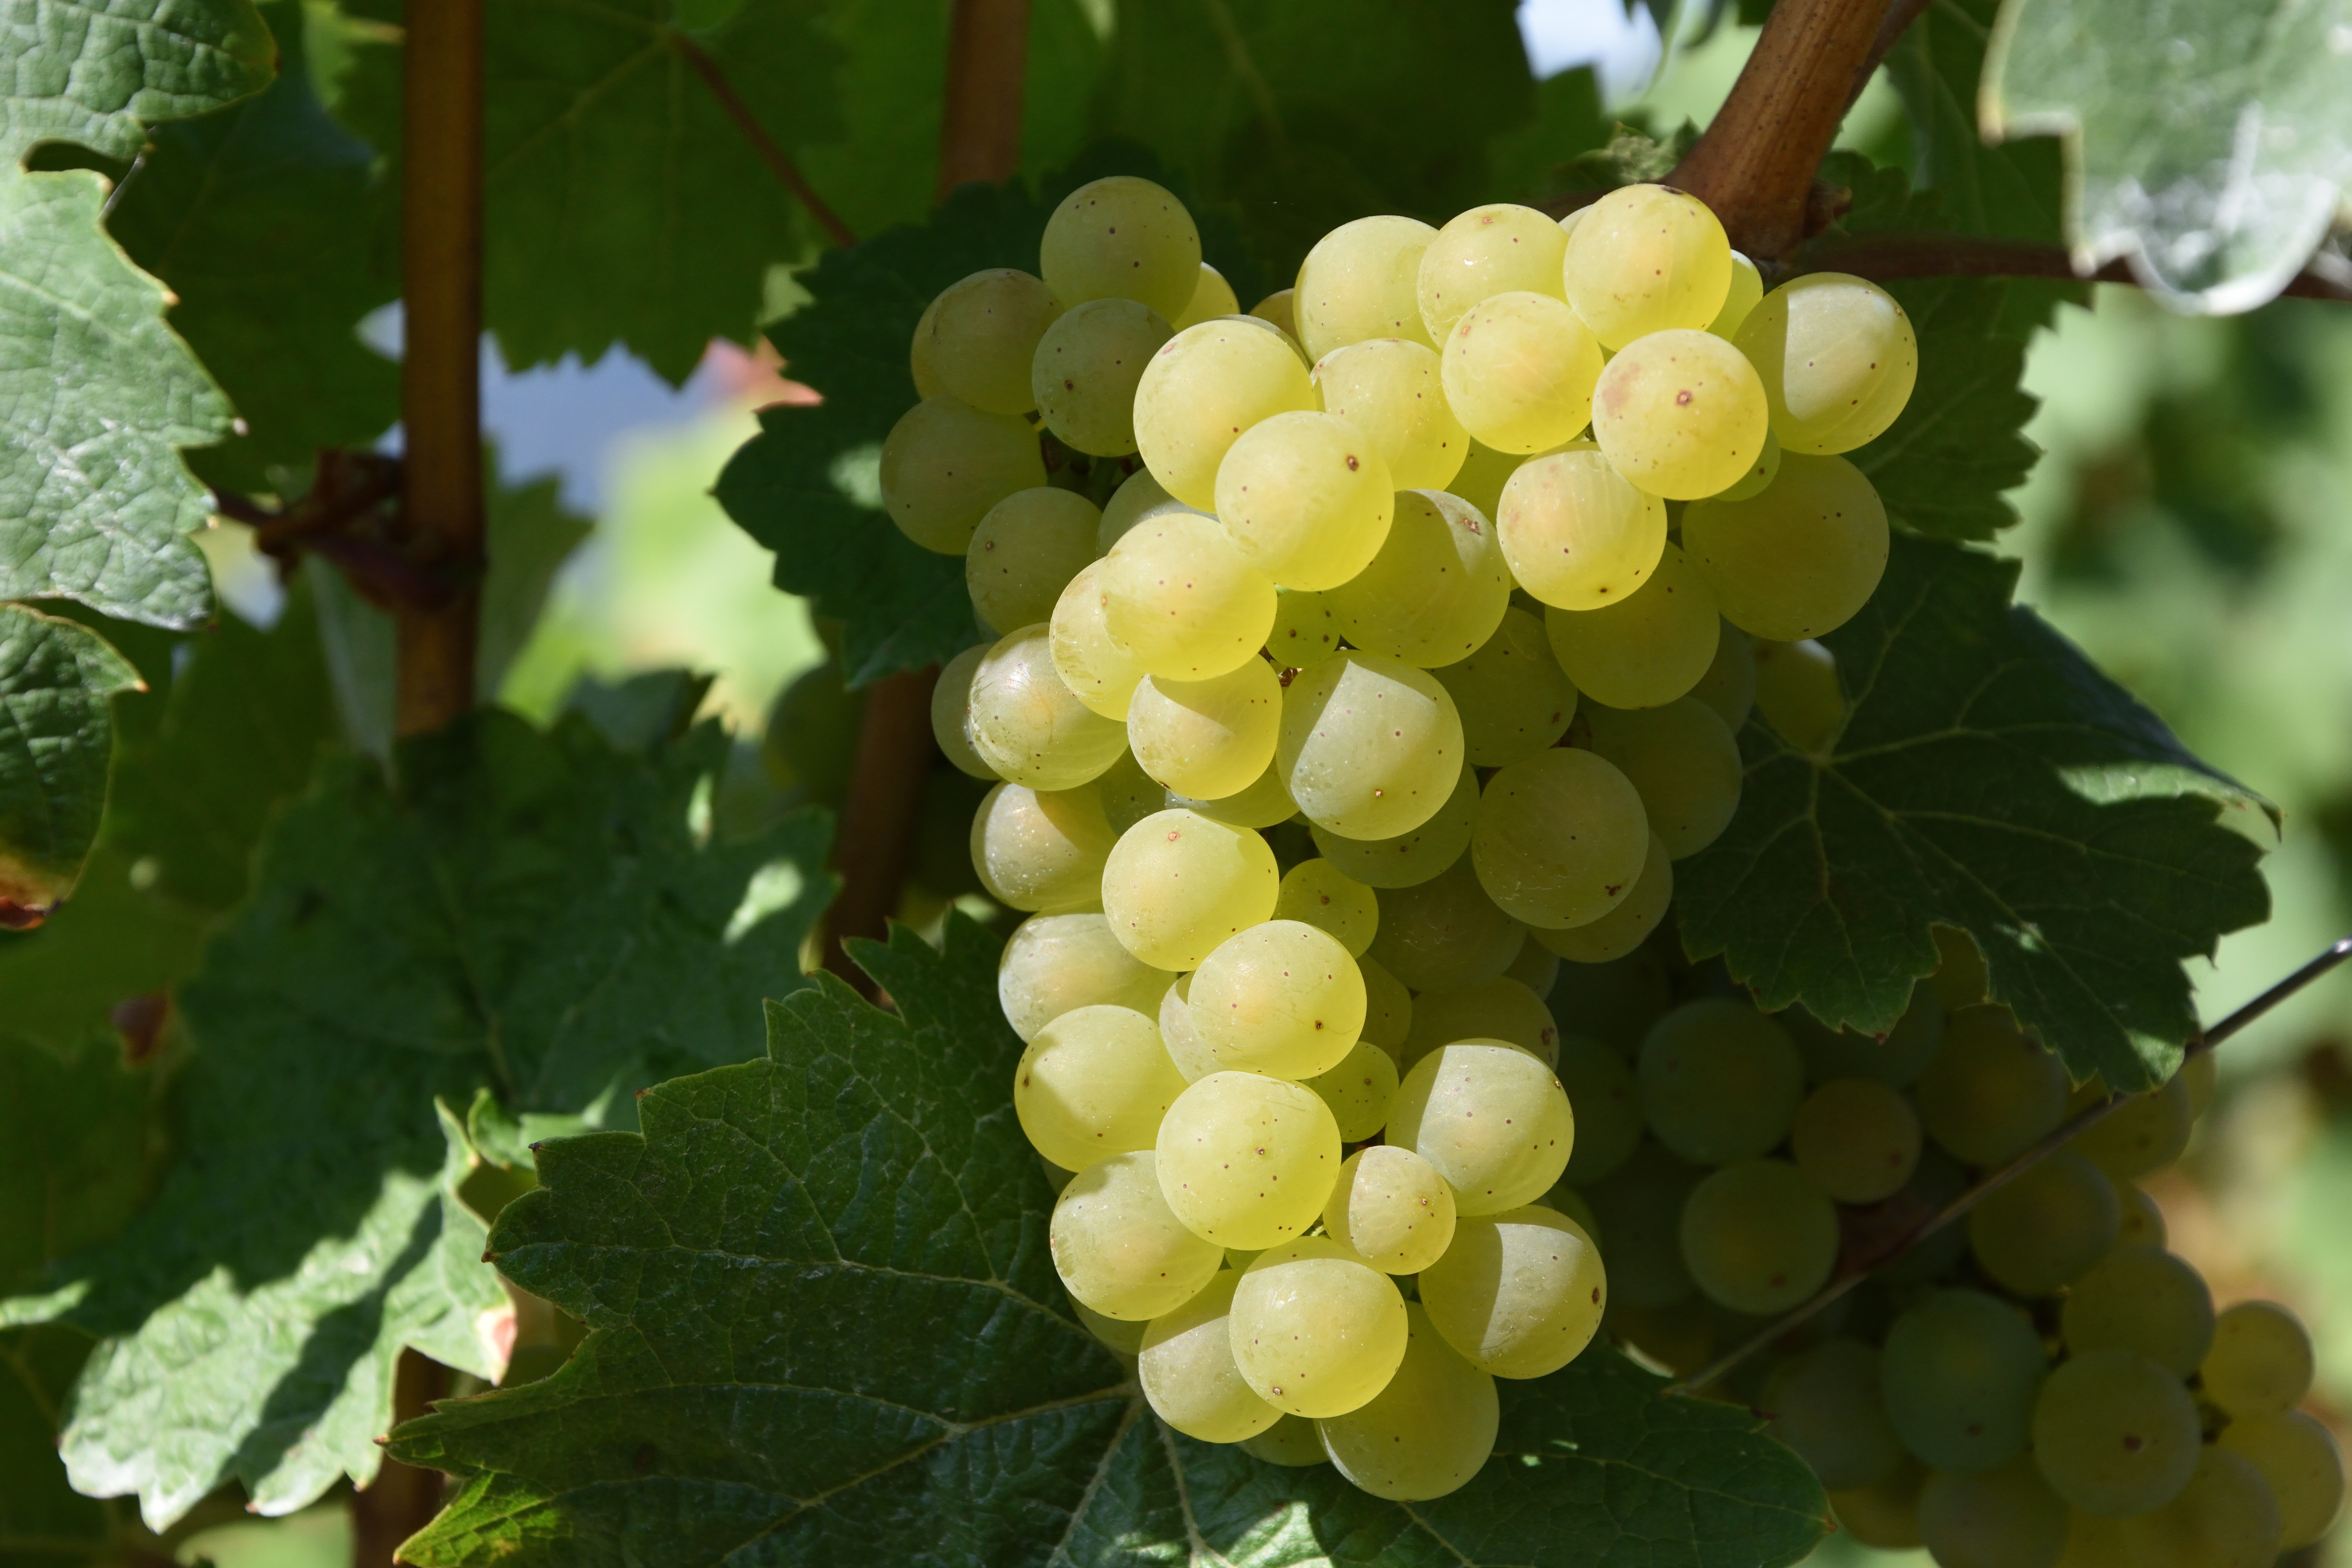
plant, grape, fruit, flower, food, produce, agriculture, shrub, vineyards, winegrowing, white wine, flowering plant, vitis, sultana, land plant, grapevine family, zante currant